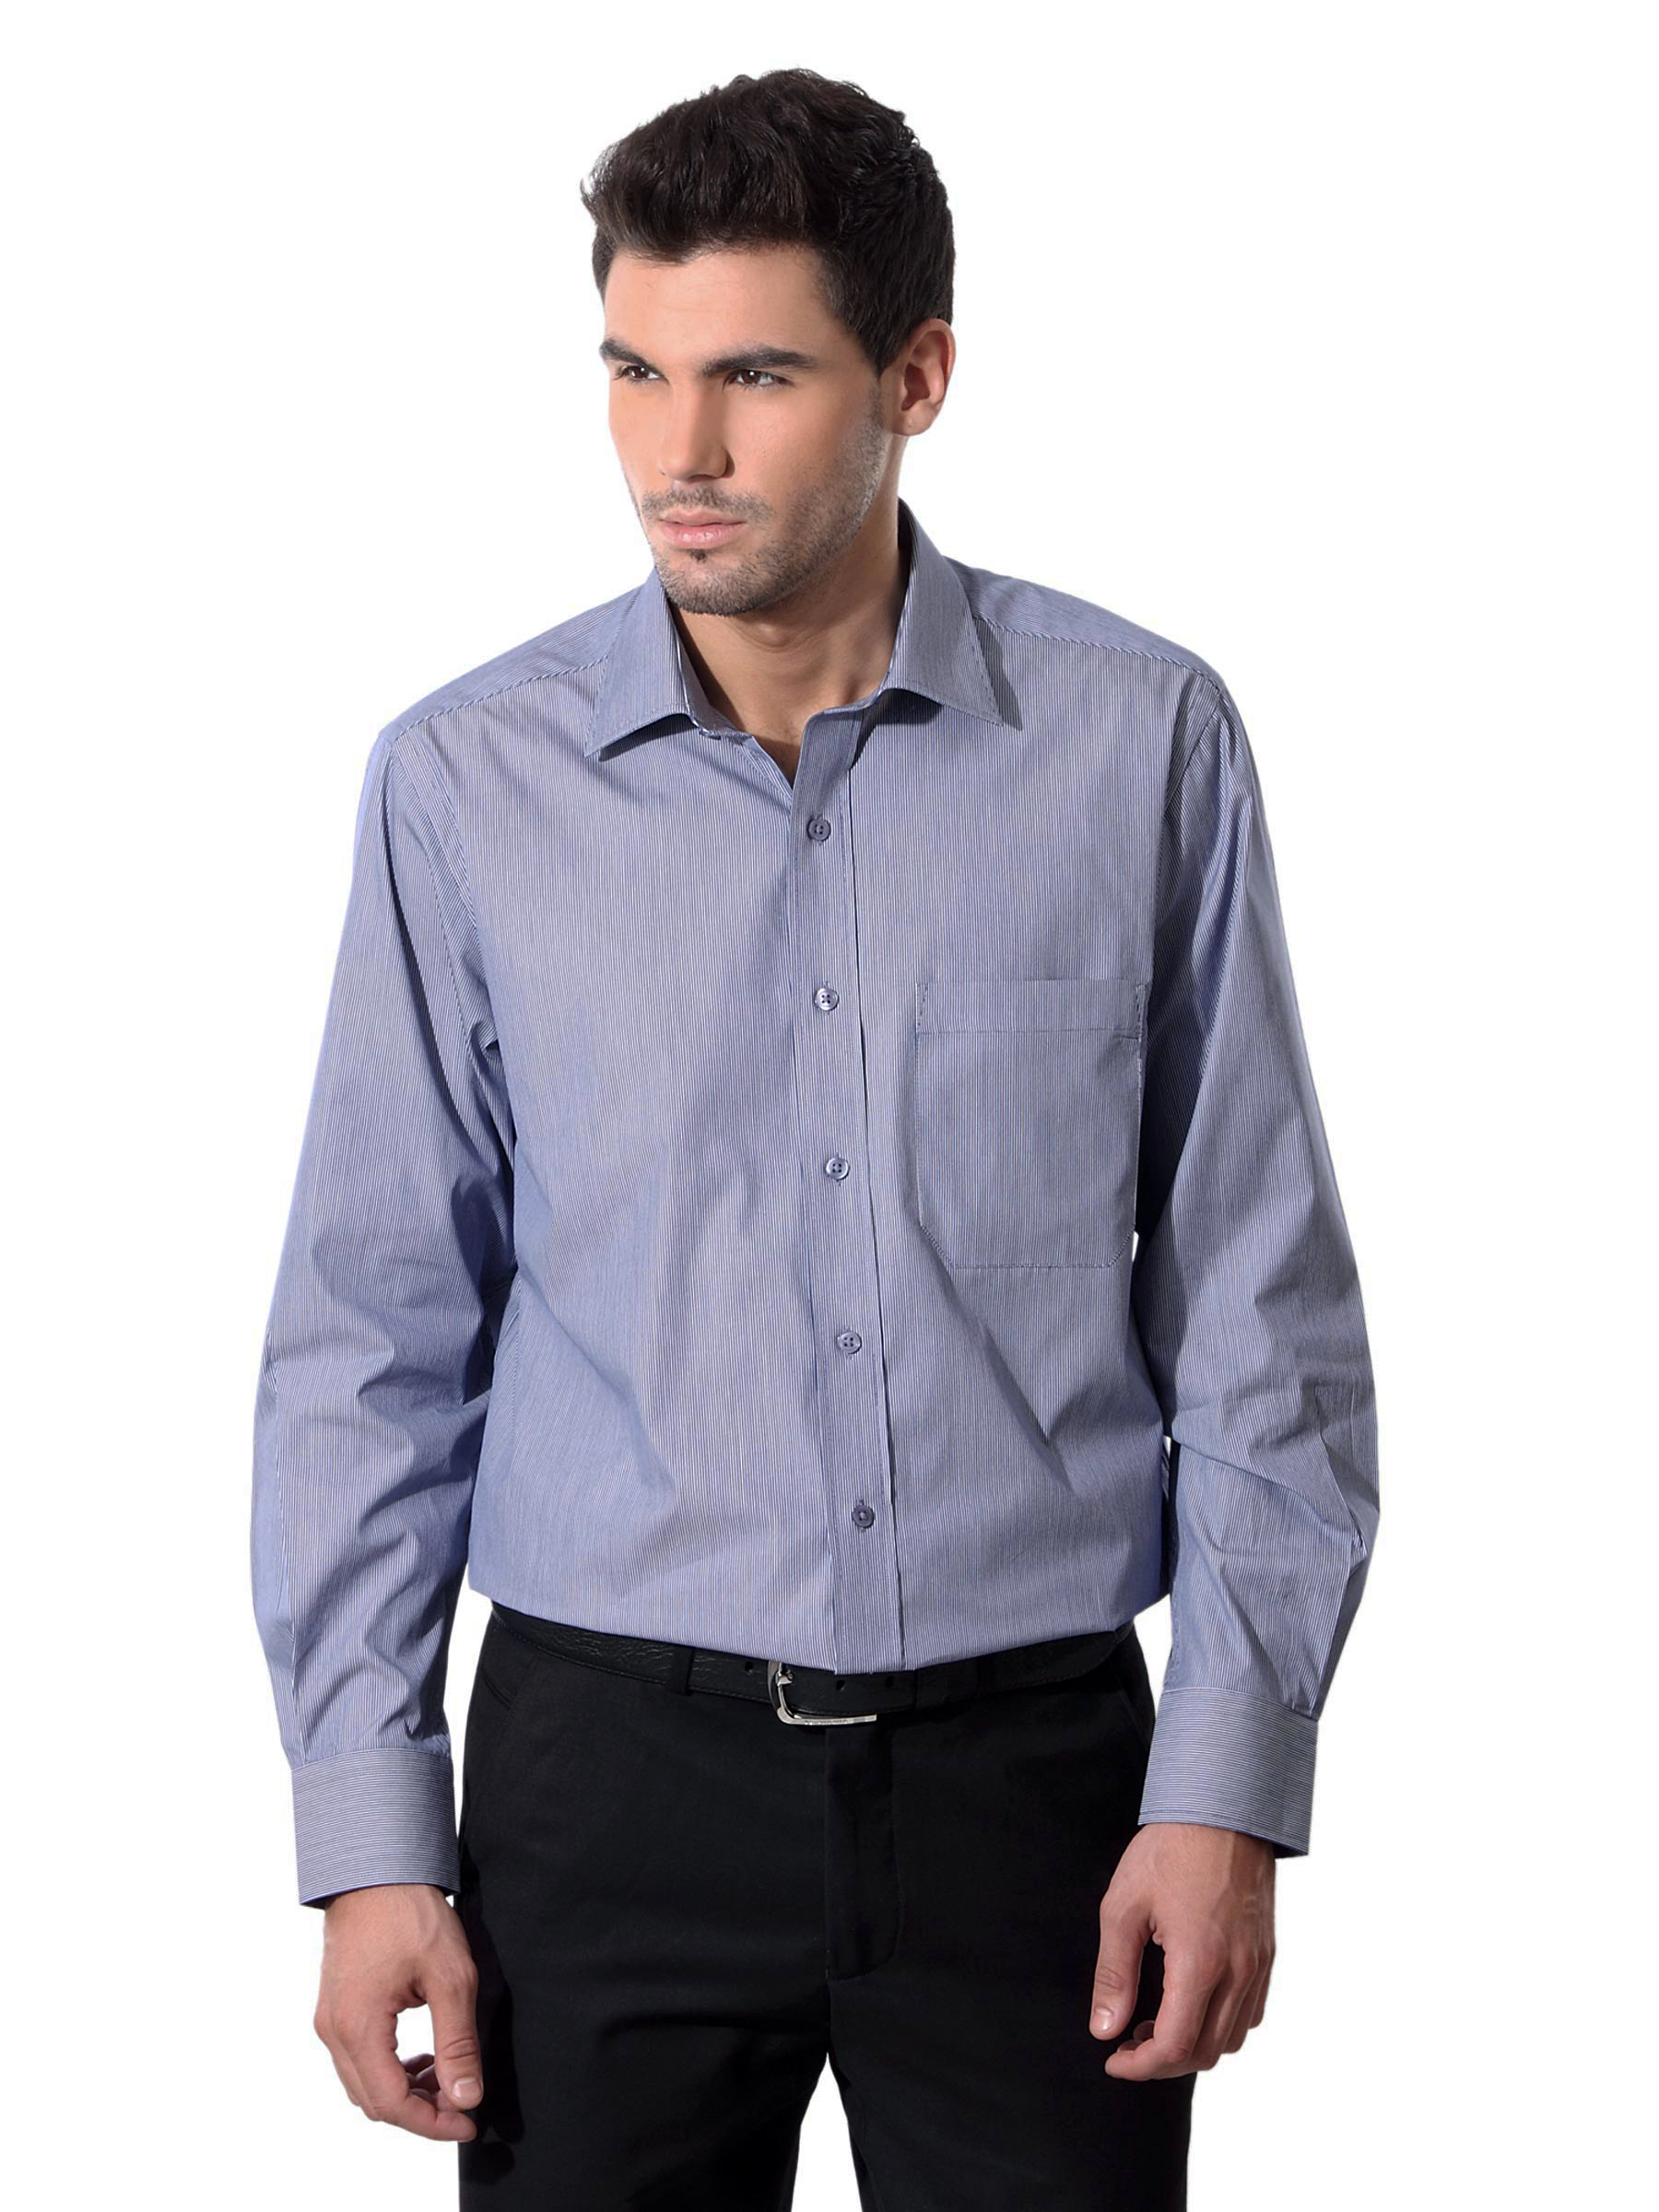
Peter England Men Navy Blue Shirt
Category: Apparel / Topwear / Shirts
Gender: Men
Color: Blue
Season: Summer 2012
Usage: Formal